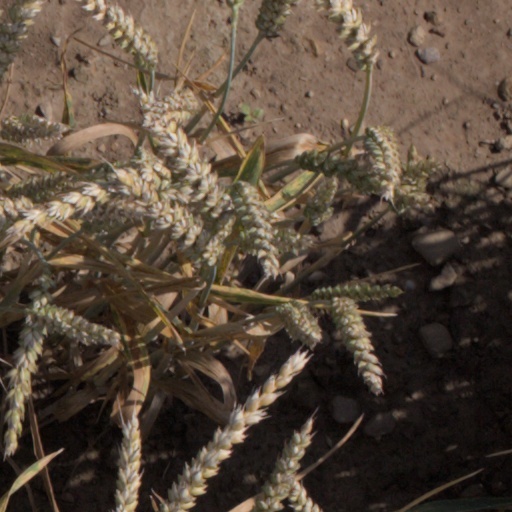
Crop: wheat